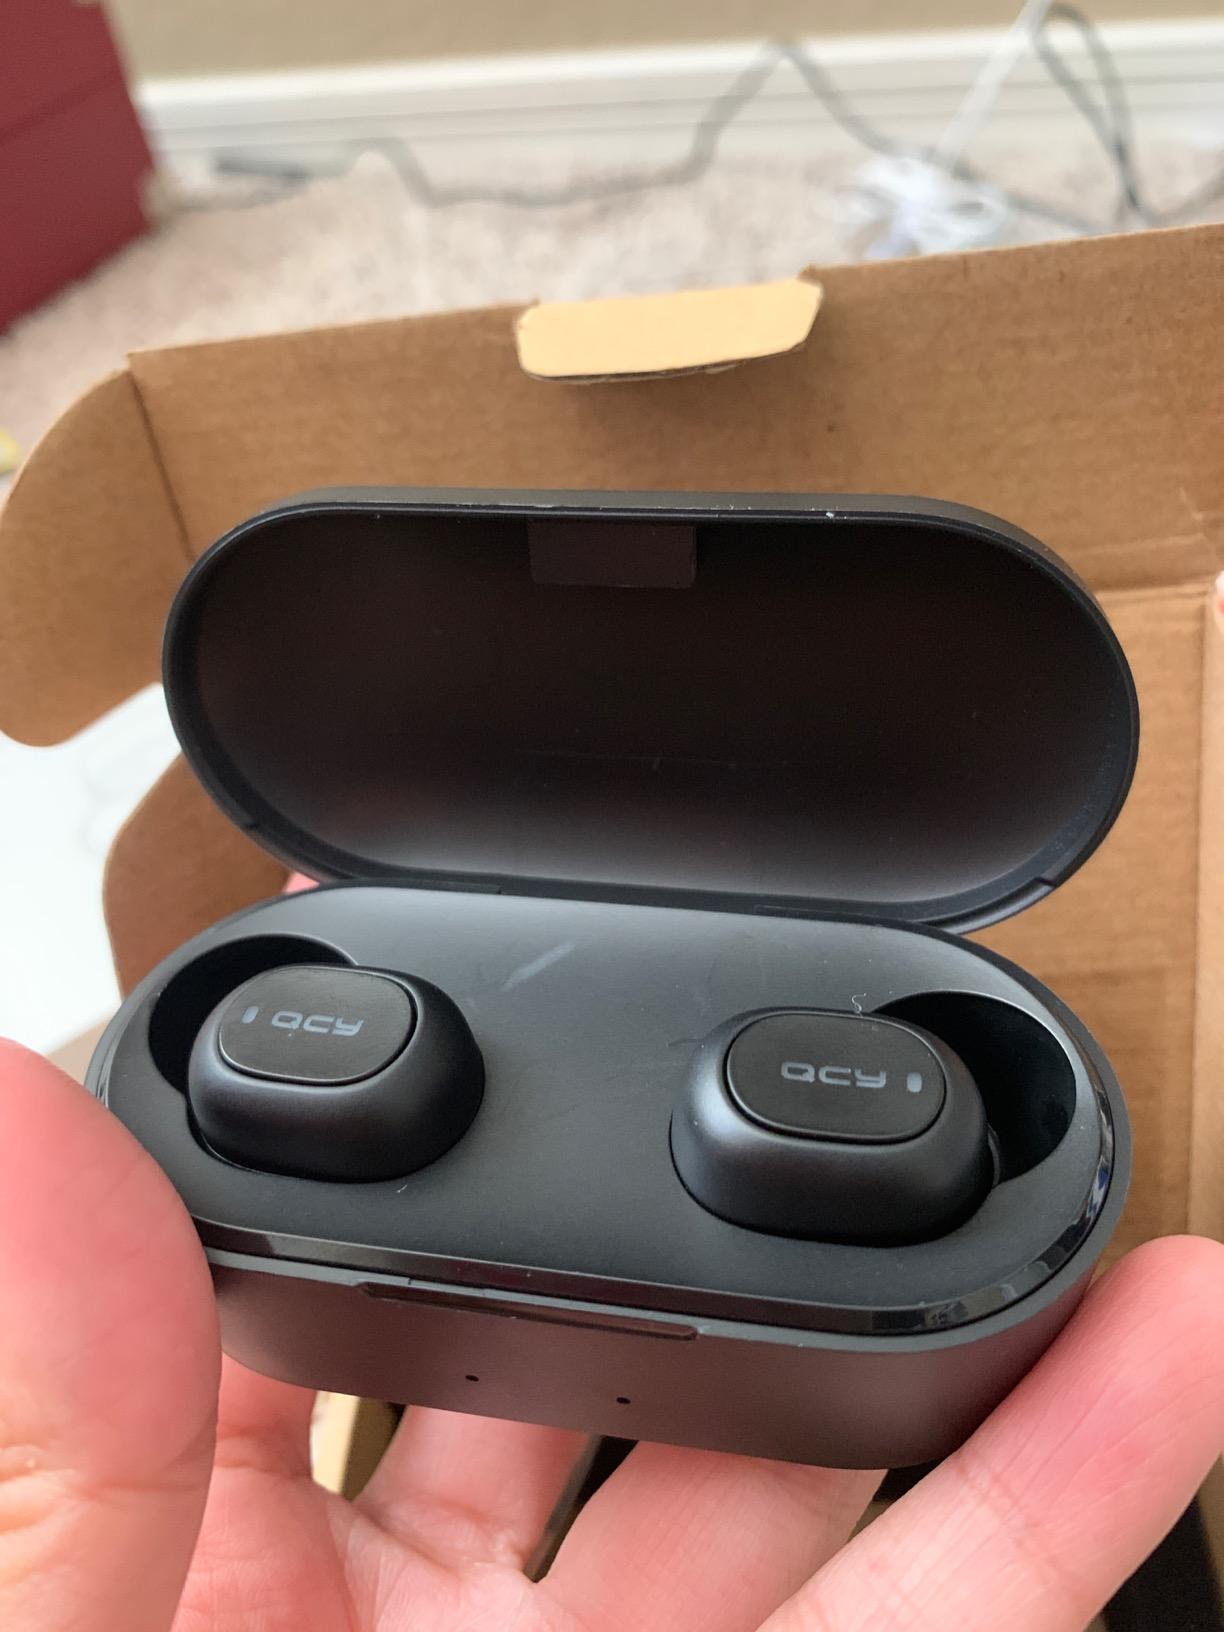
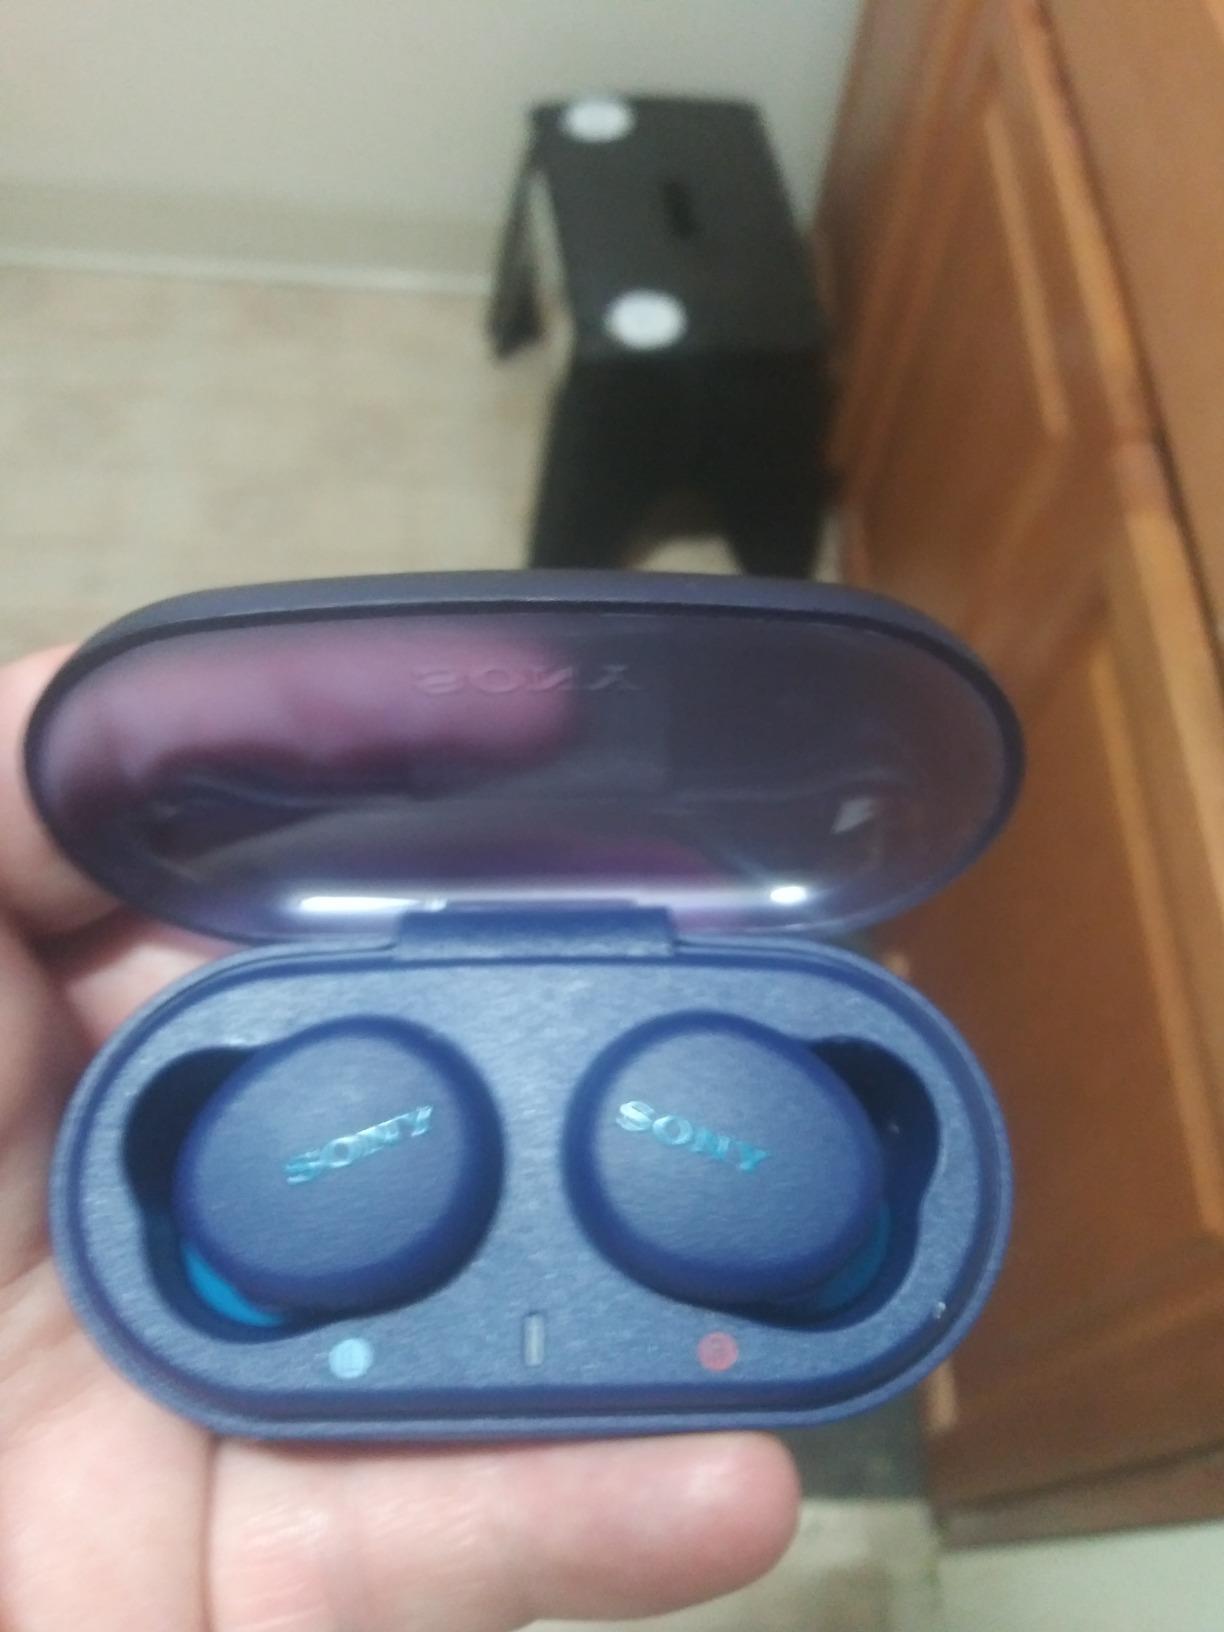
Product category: earbuds
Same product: no